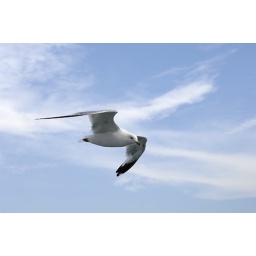
seagull flying in a cloudy sky